List of birds of Southern Africa

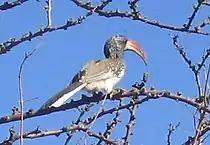
Monteiro's hornbill is a near-endemic that ranges to Angola.

Bustards and korhaans are large terrestrial birds mainly associated with dry open country and steppes in the Old World. They make up the family Otididae (formerly known as Otidae). Bustards and korhaans are omnivorous and nest on the ground. They walk steadily on strong legs and big toes, pecking for food as they go. They have long broad wings with "fingered" wingtips and striking patterns in flight. Many have interesting mating displays. There are 27 species worldwide, 11 in Southern Africa.